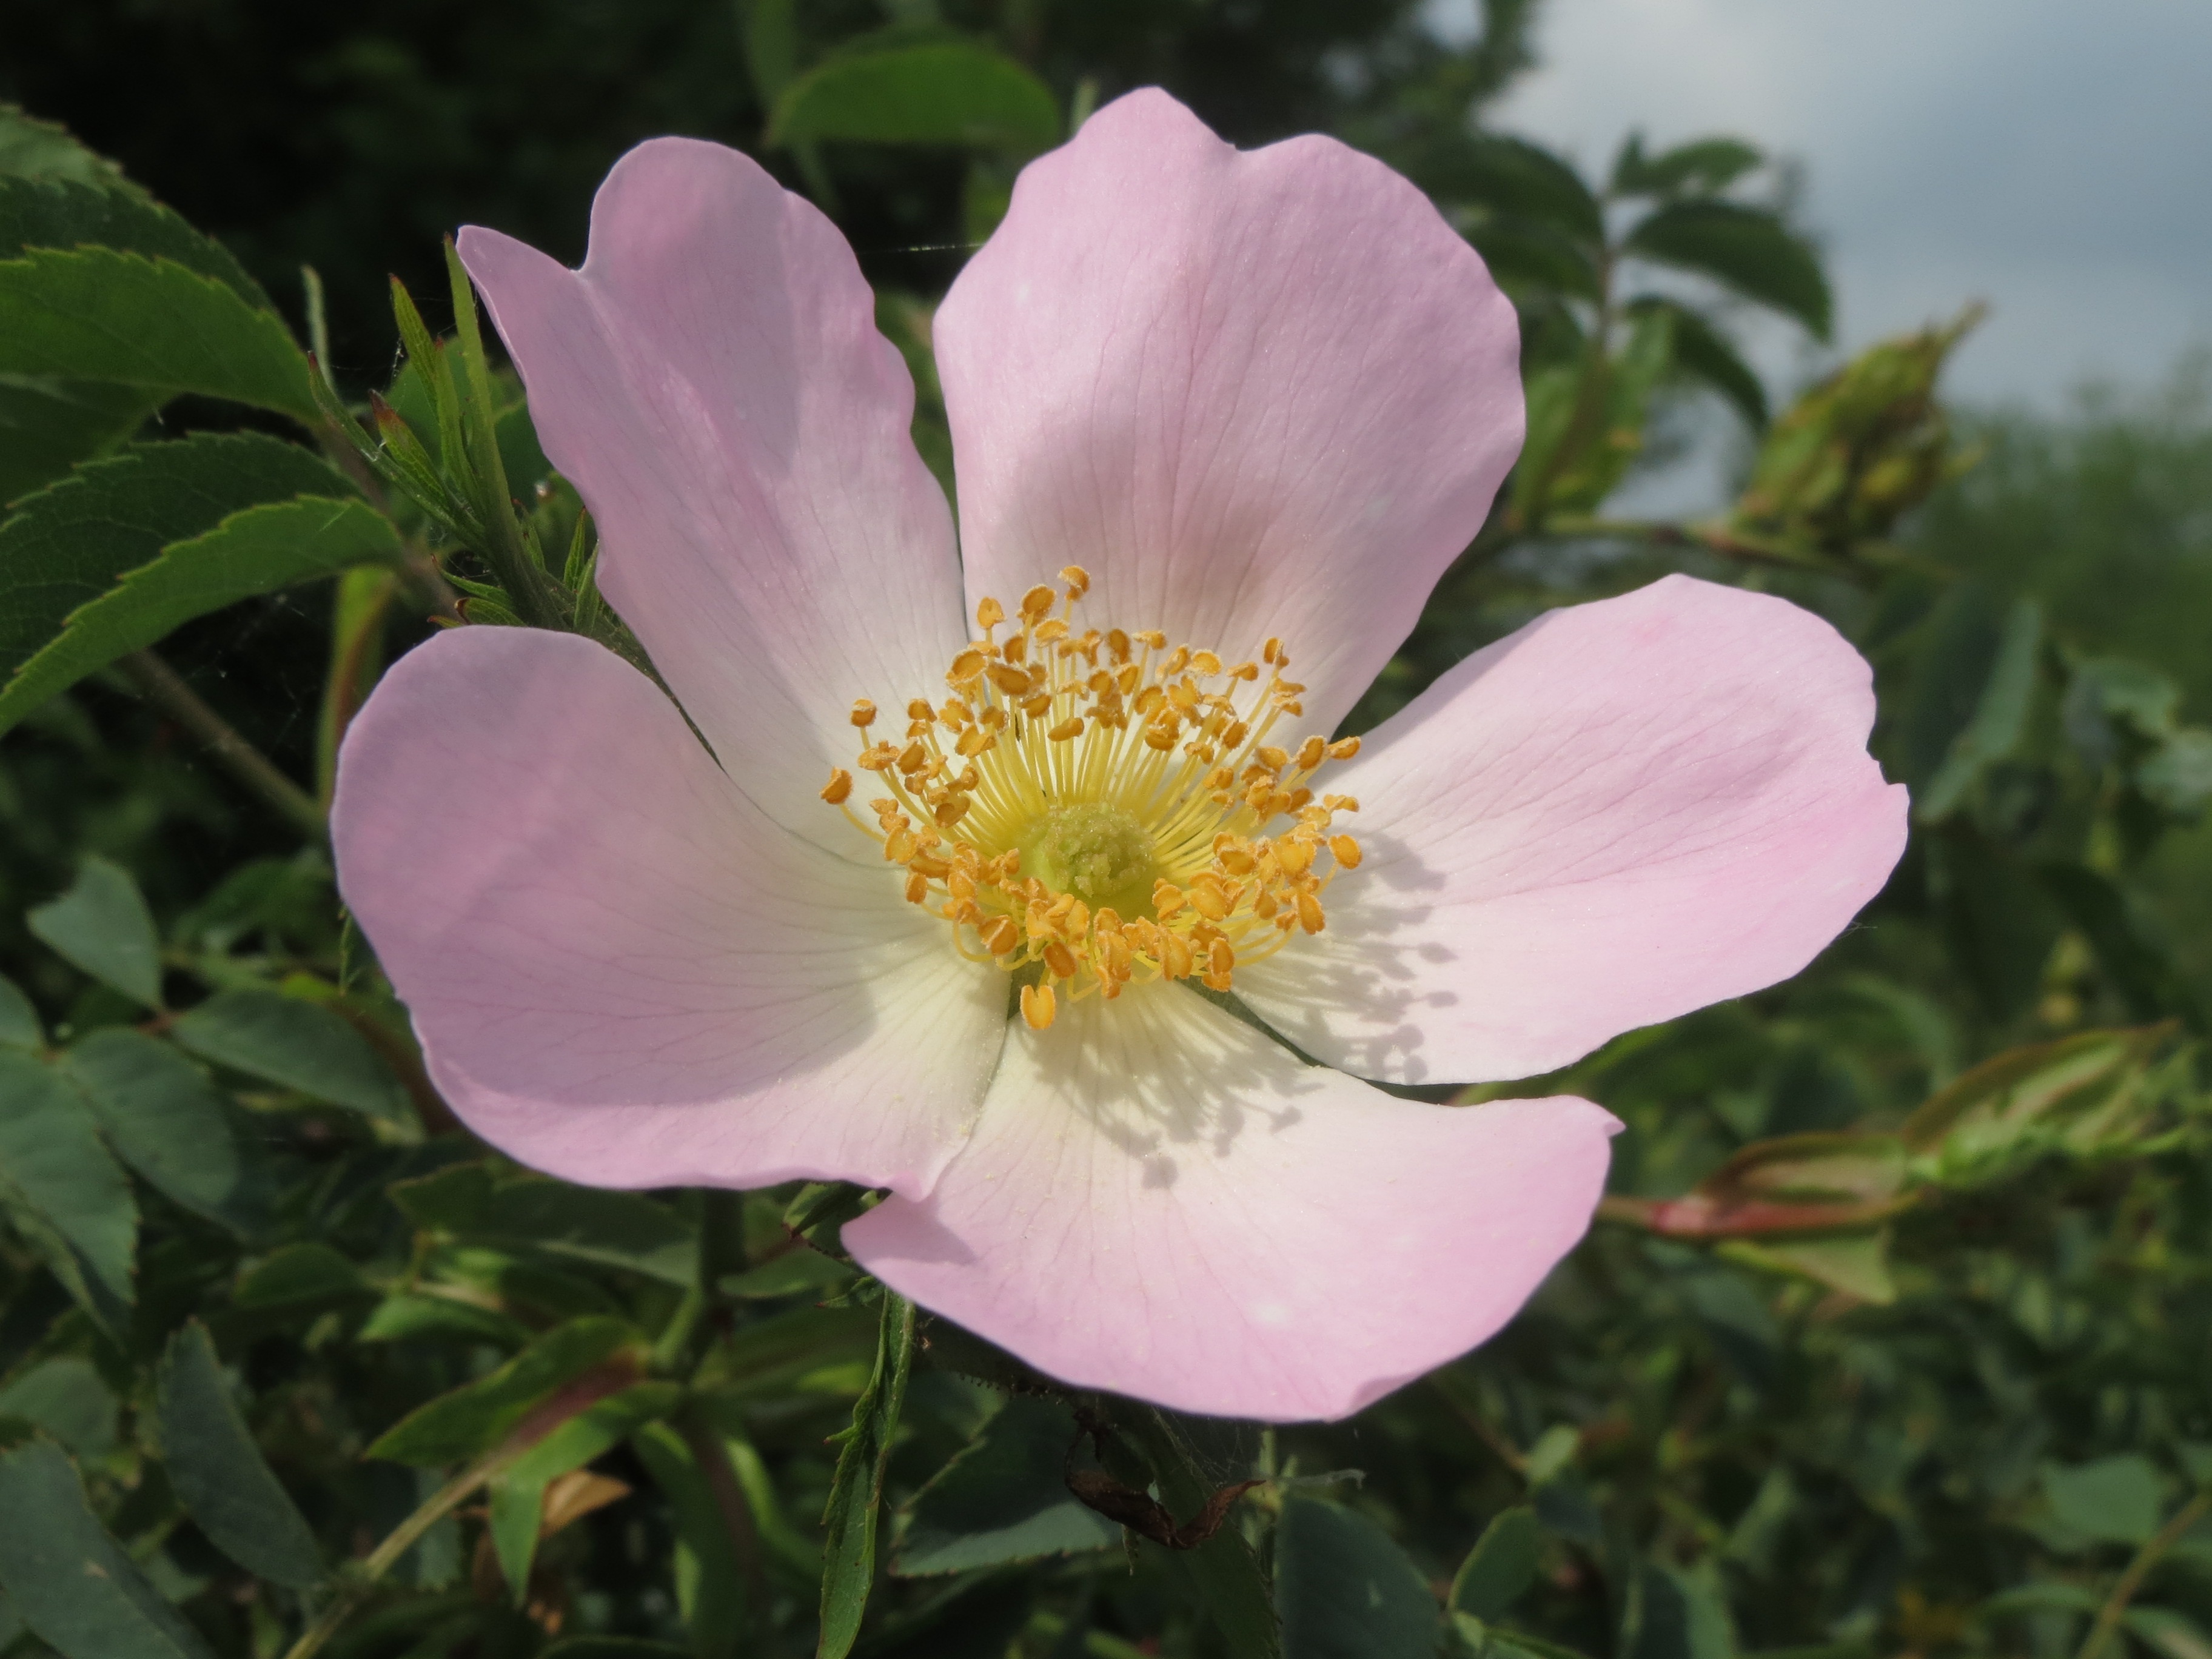
blossom, plant, flower, petal, rose, macro, botany, flora, wildflower, species, peony, macro photography, dog rose, rosa canina, flowering plant, garden roses, rose family, burnet rose, land plant, rosa rubiginosa